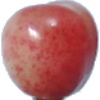
Label: cherry_rainier